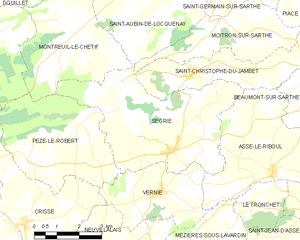
Carte des communes françaises
Ségrie est une commune française, située dans le département de la Sarthe en région Pays de la Loire, peuplée de 605 habitants.